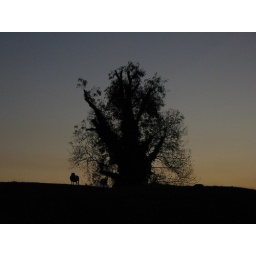
As night draws in around the stone circle, a solitary sheep seeks refuge under a tree.